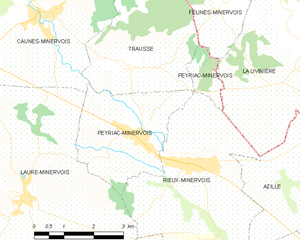
Carte des communes françaises: Peyriac-Minervois
Peyriac-Minervois est une commune française, située dans le département de l'Aude en région Occitanie.